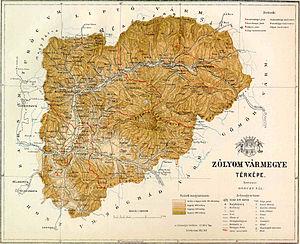
Zólyom est un ancien comitat du royaume de Hongrie entre le XIIᵉ siècle et 1918. Il est l'héritier de l'Ispanie forestière de Zólyom.